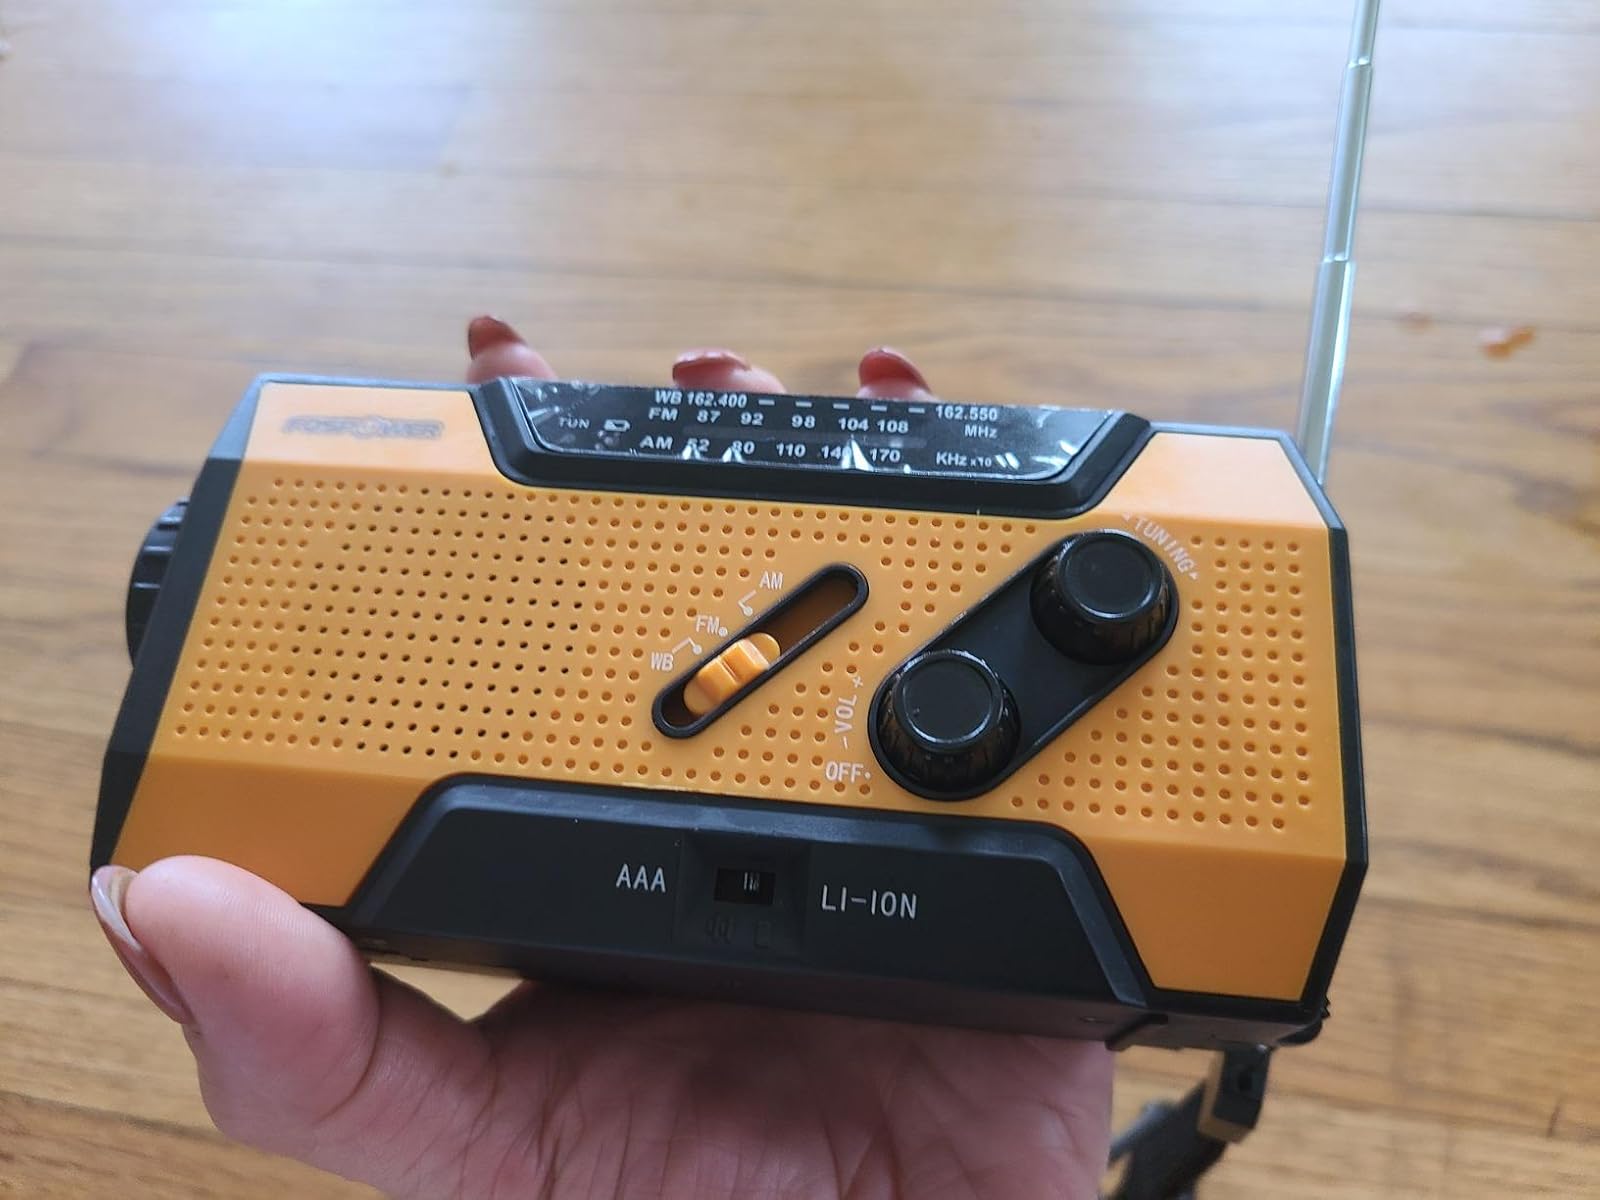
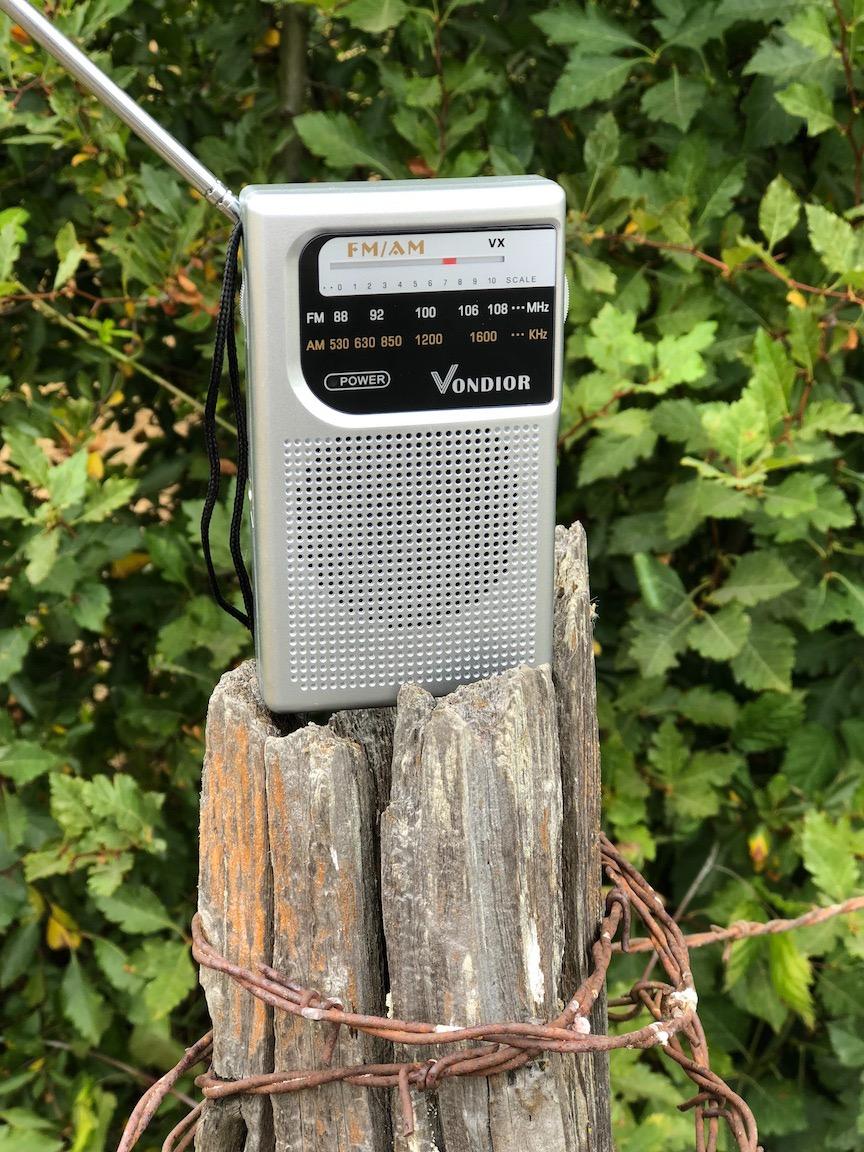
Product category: radio
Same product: no